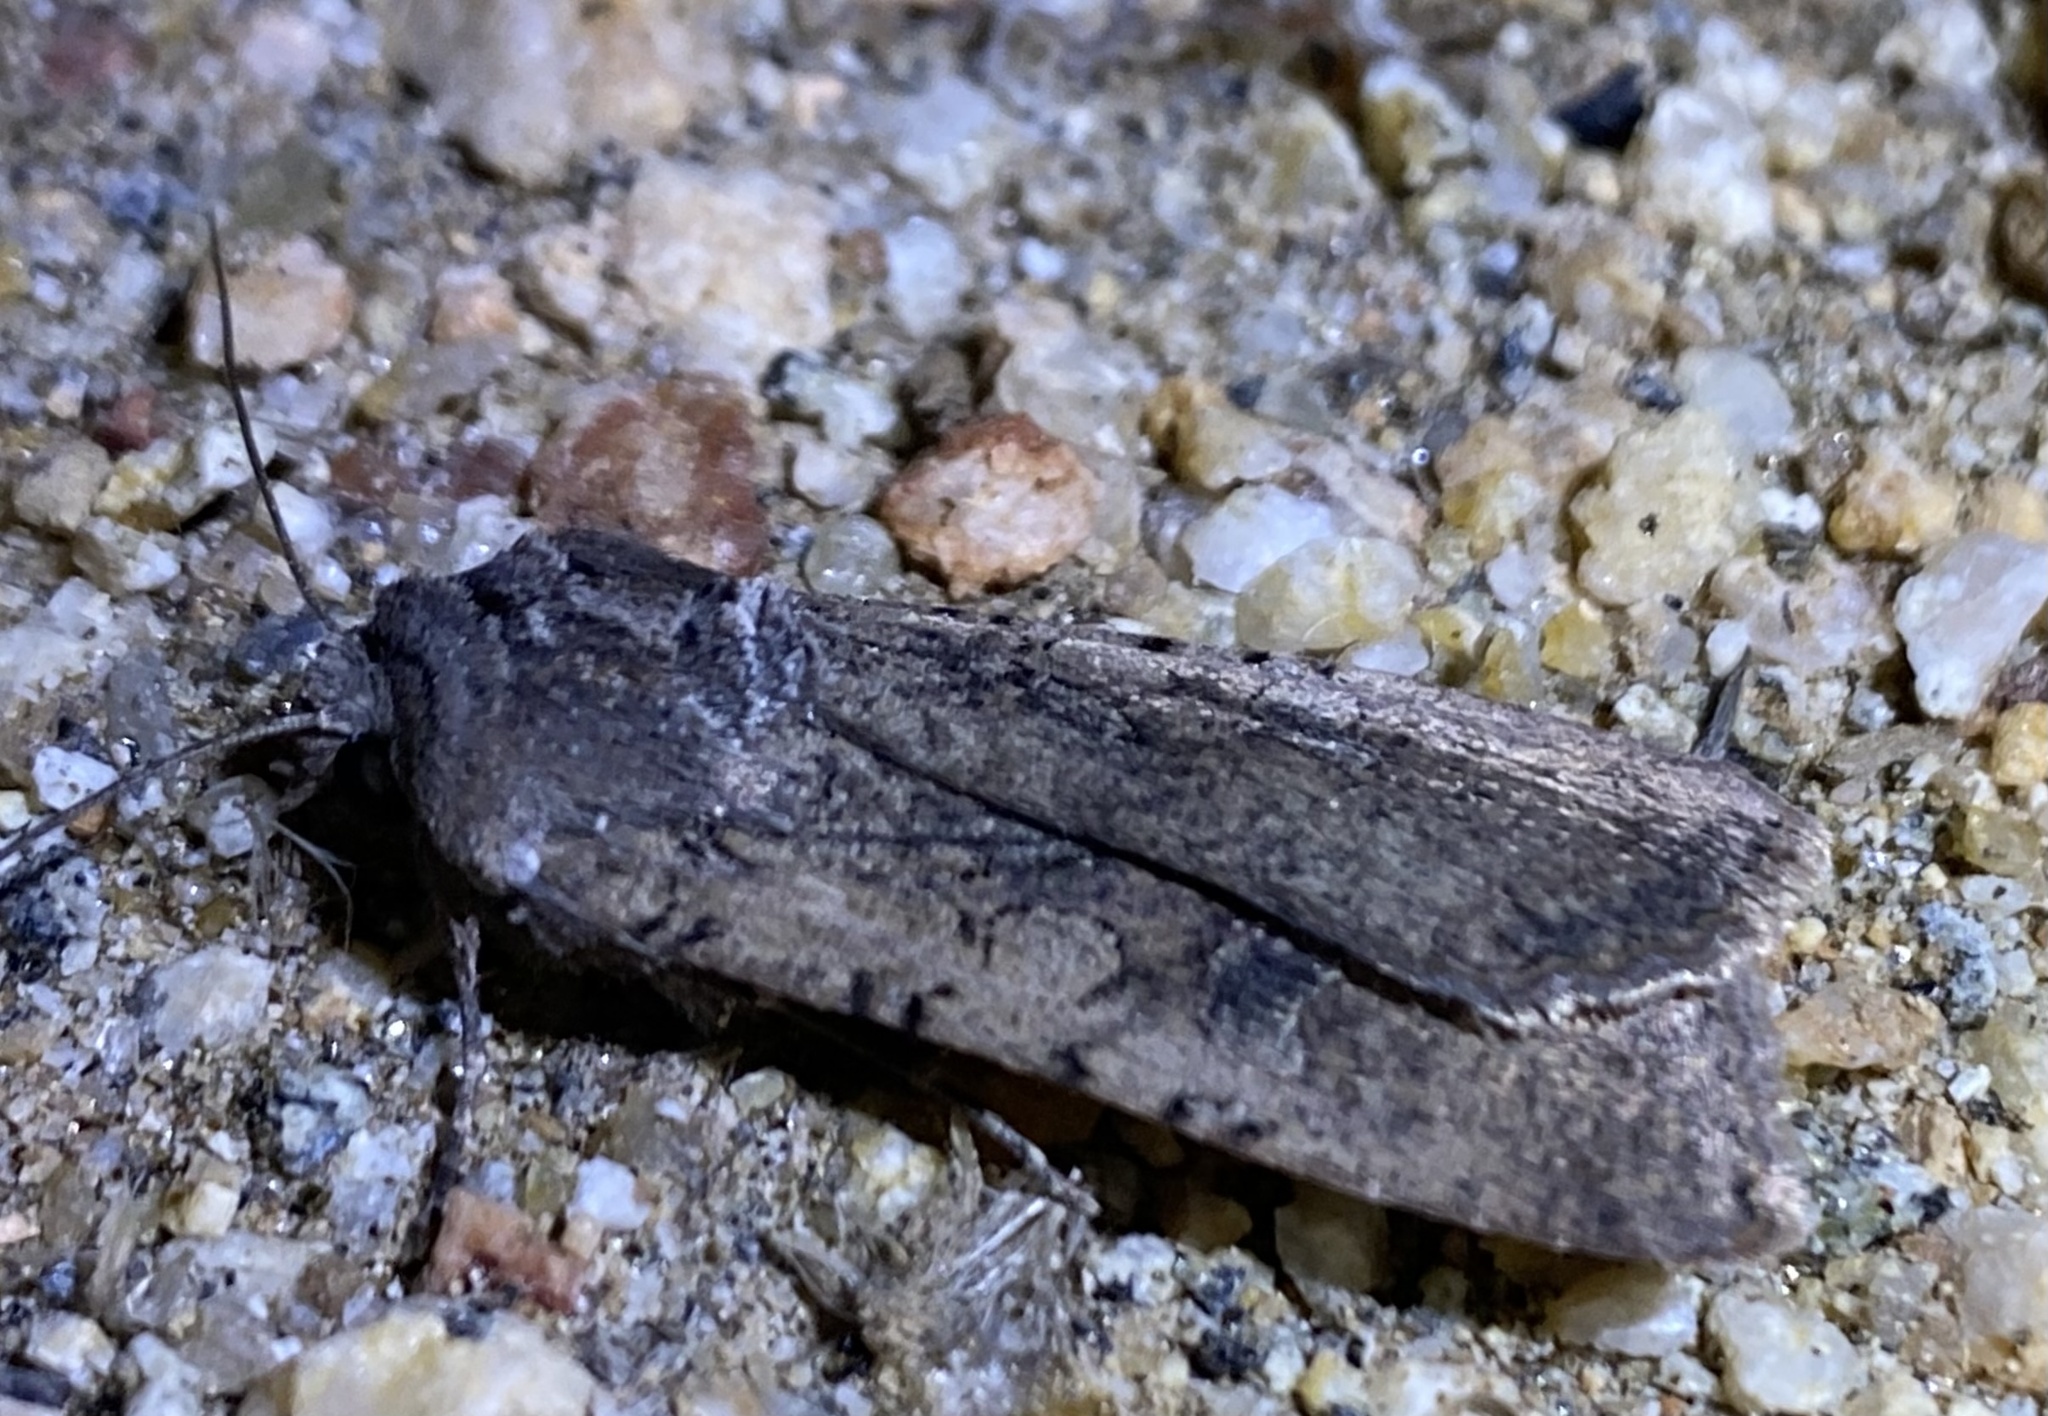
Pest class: cutworms